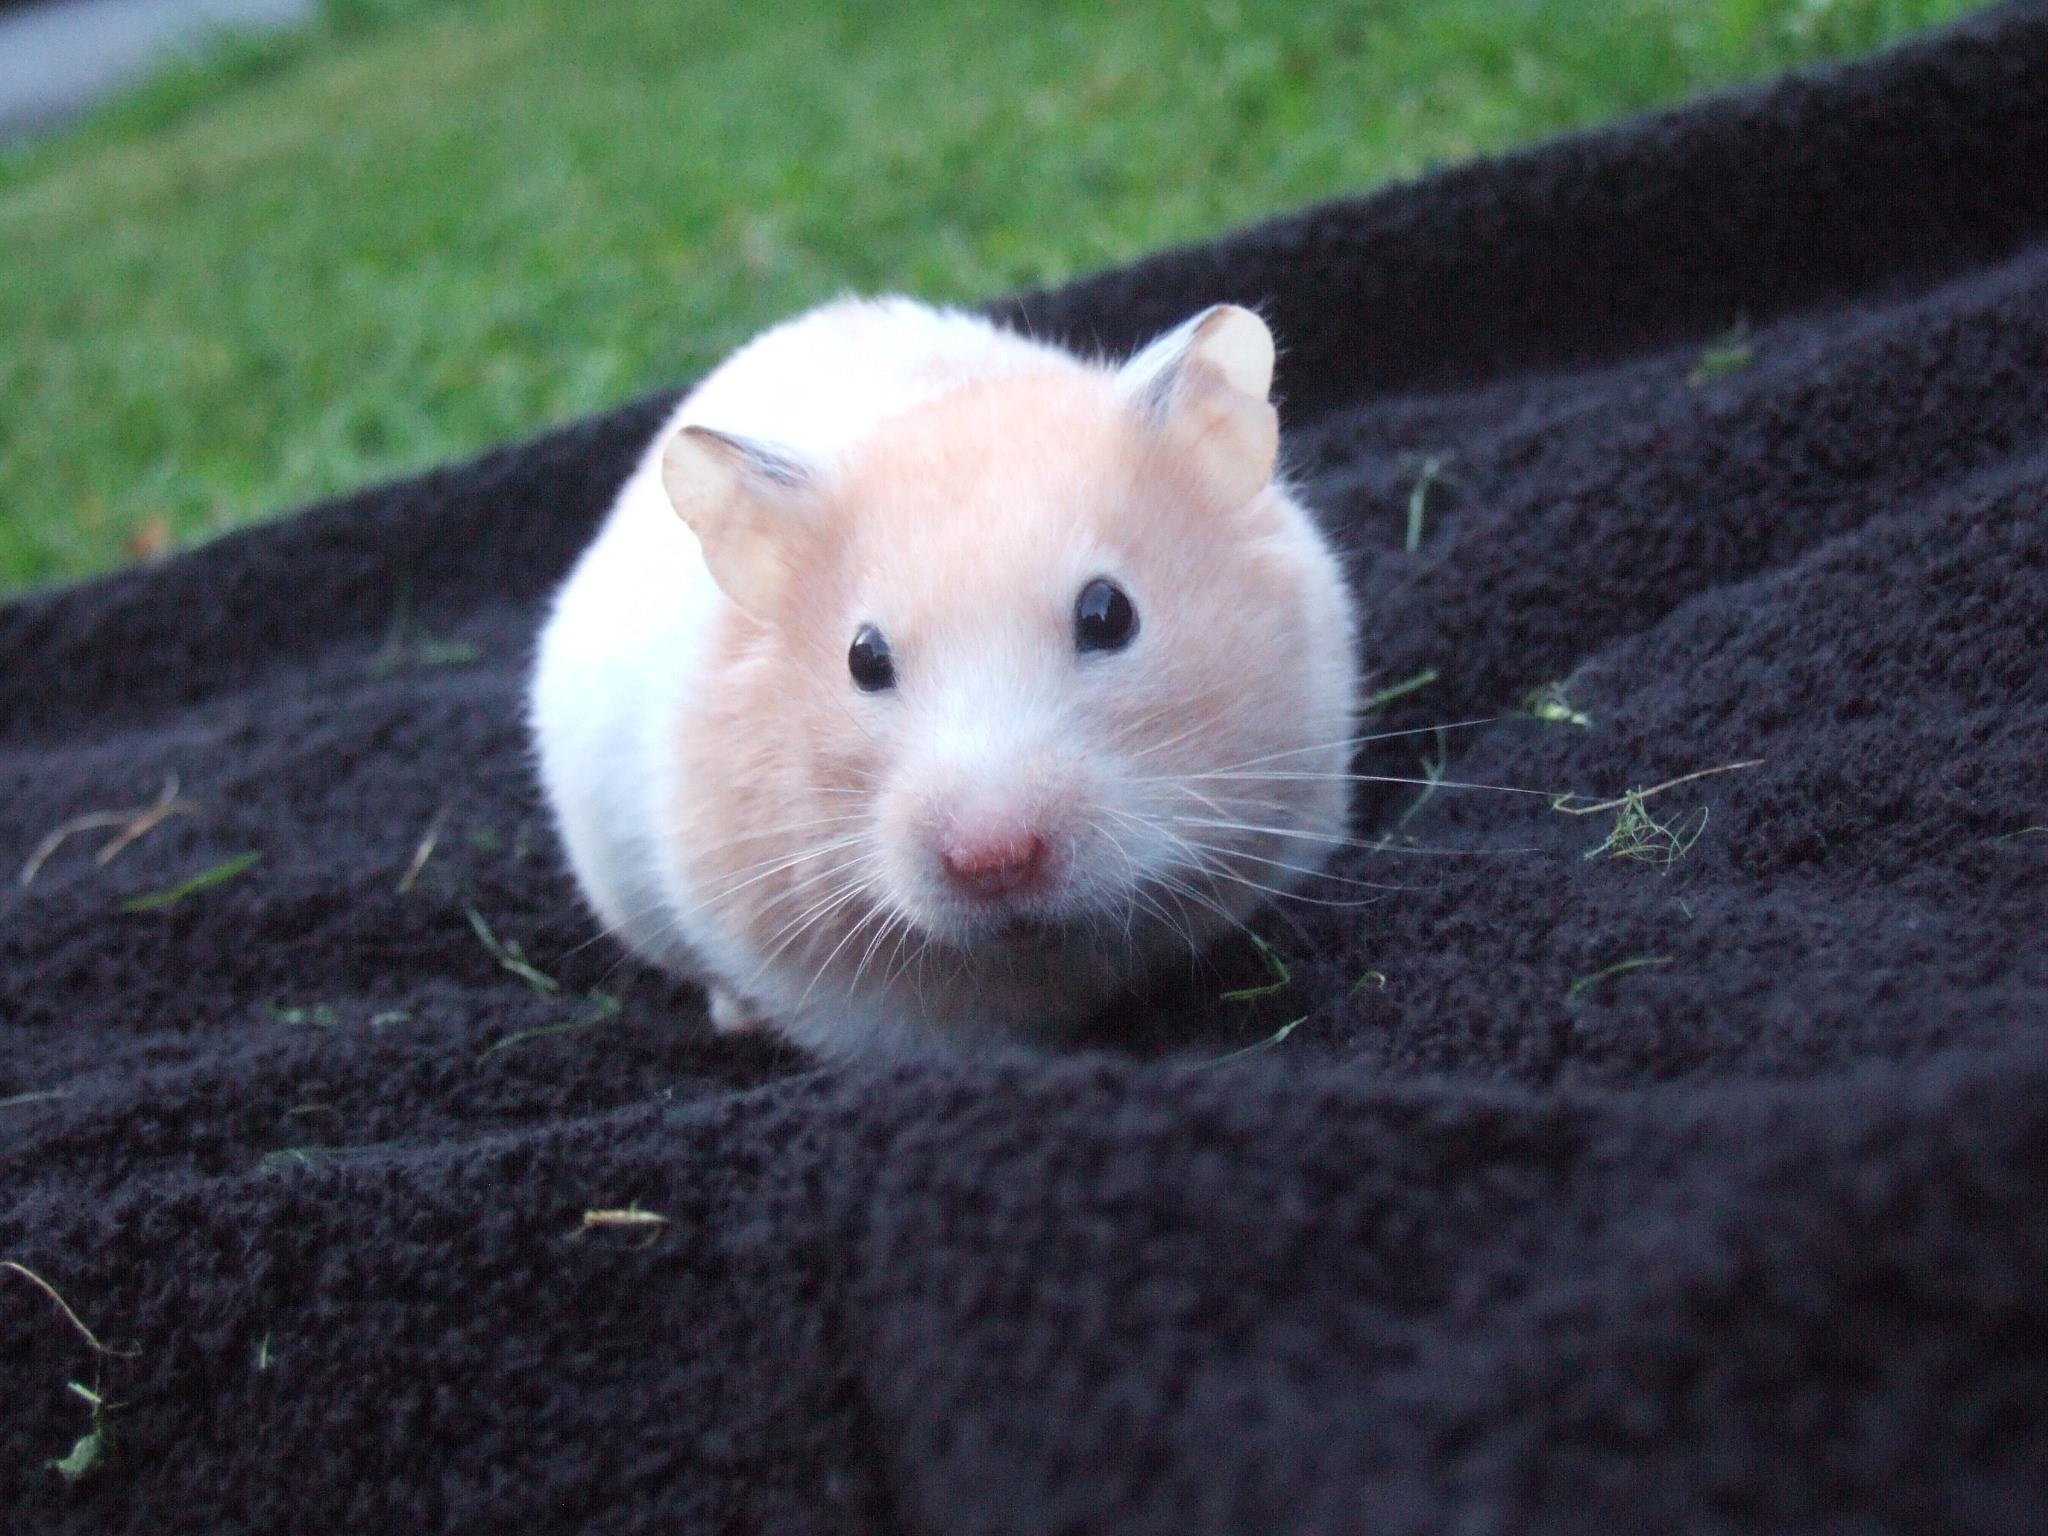
white, mouse, cute, love, pet, fur, fluffy, small, mammal, hamster, rodent, cream, fauna, towel, rat, whiskers, happy, vertebrate, adorable, muroidea, muridae